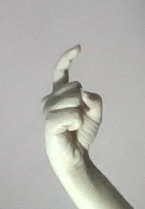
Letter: ra